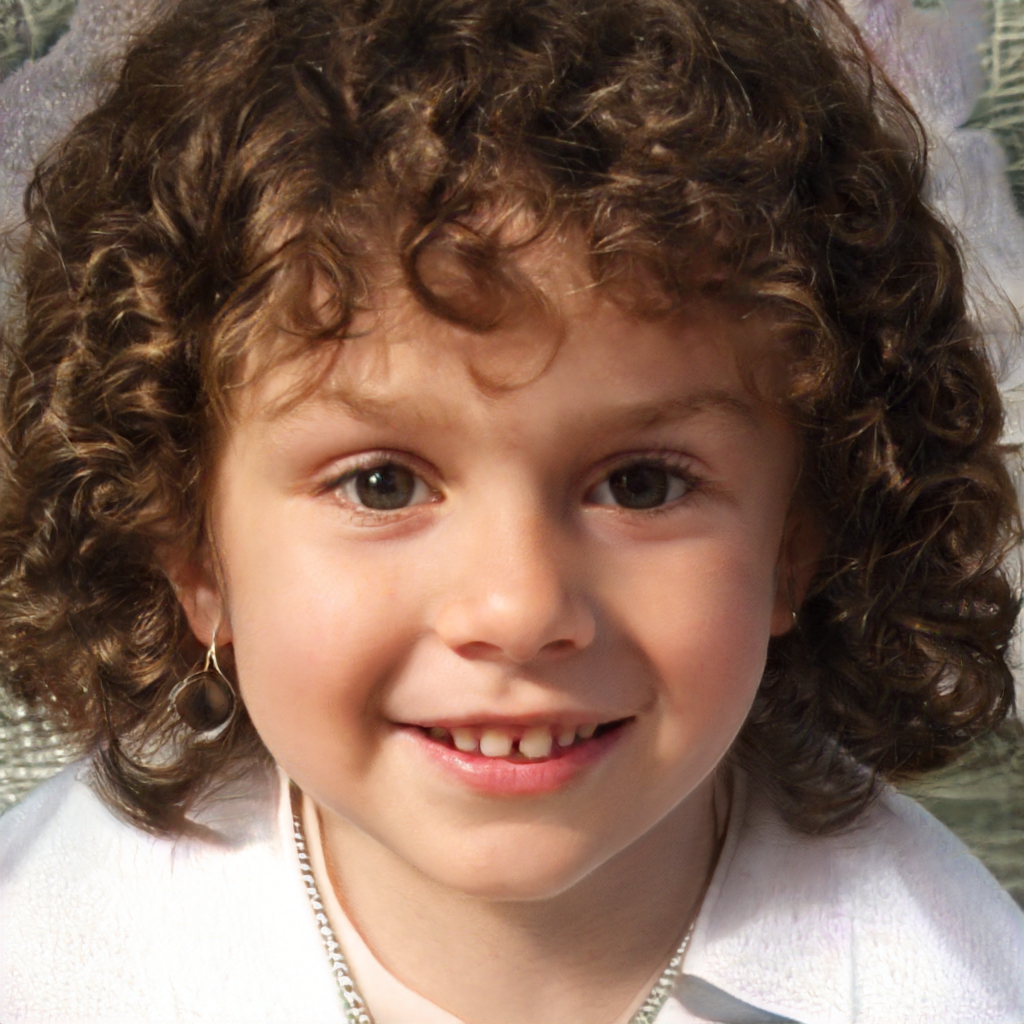
Label: Colored